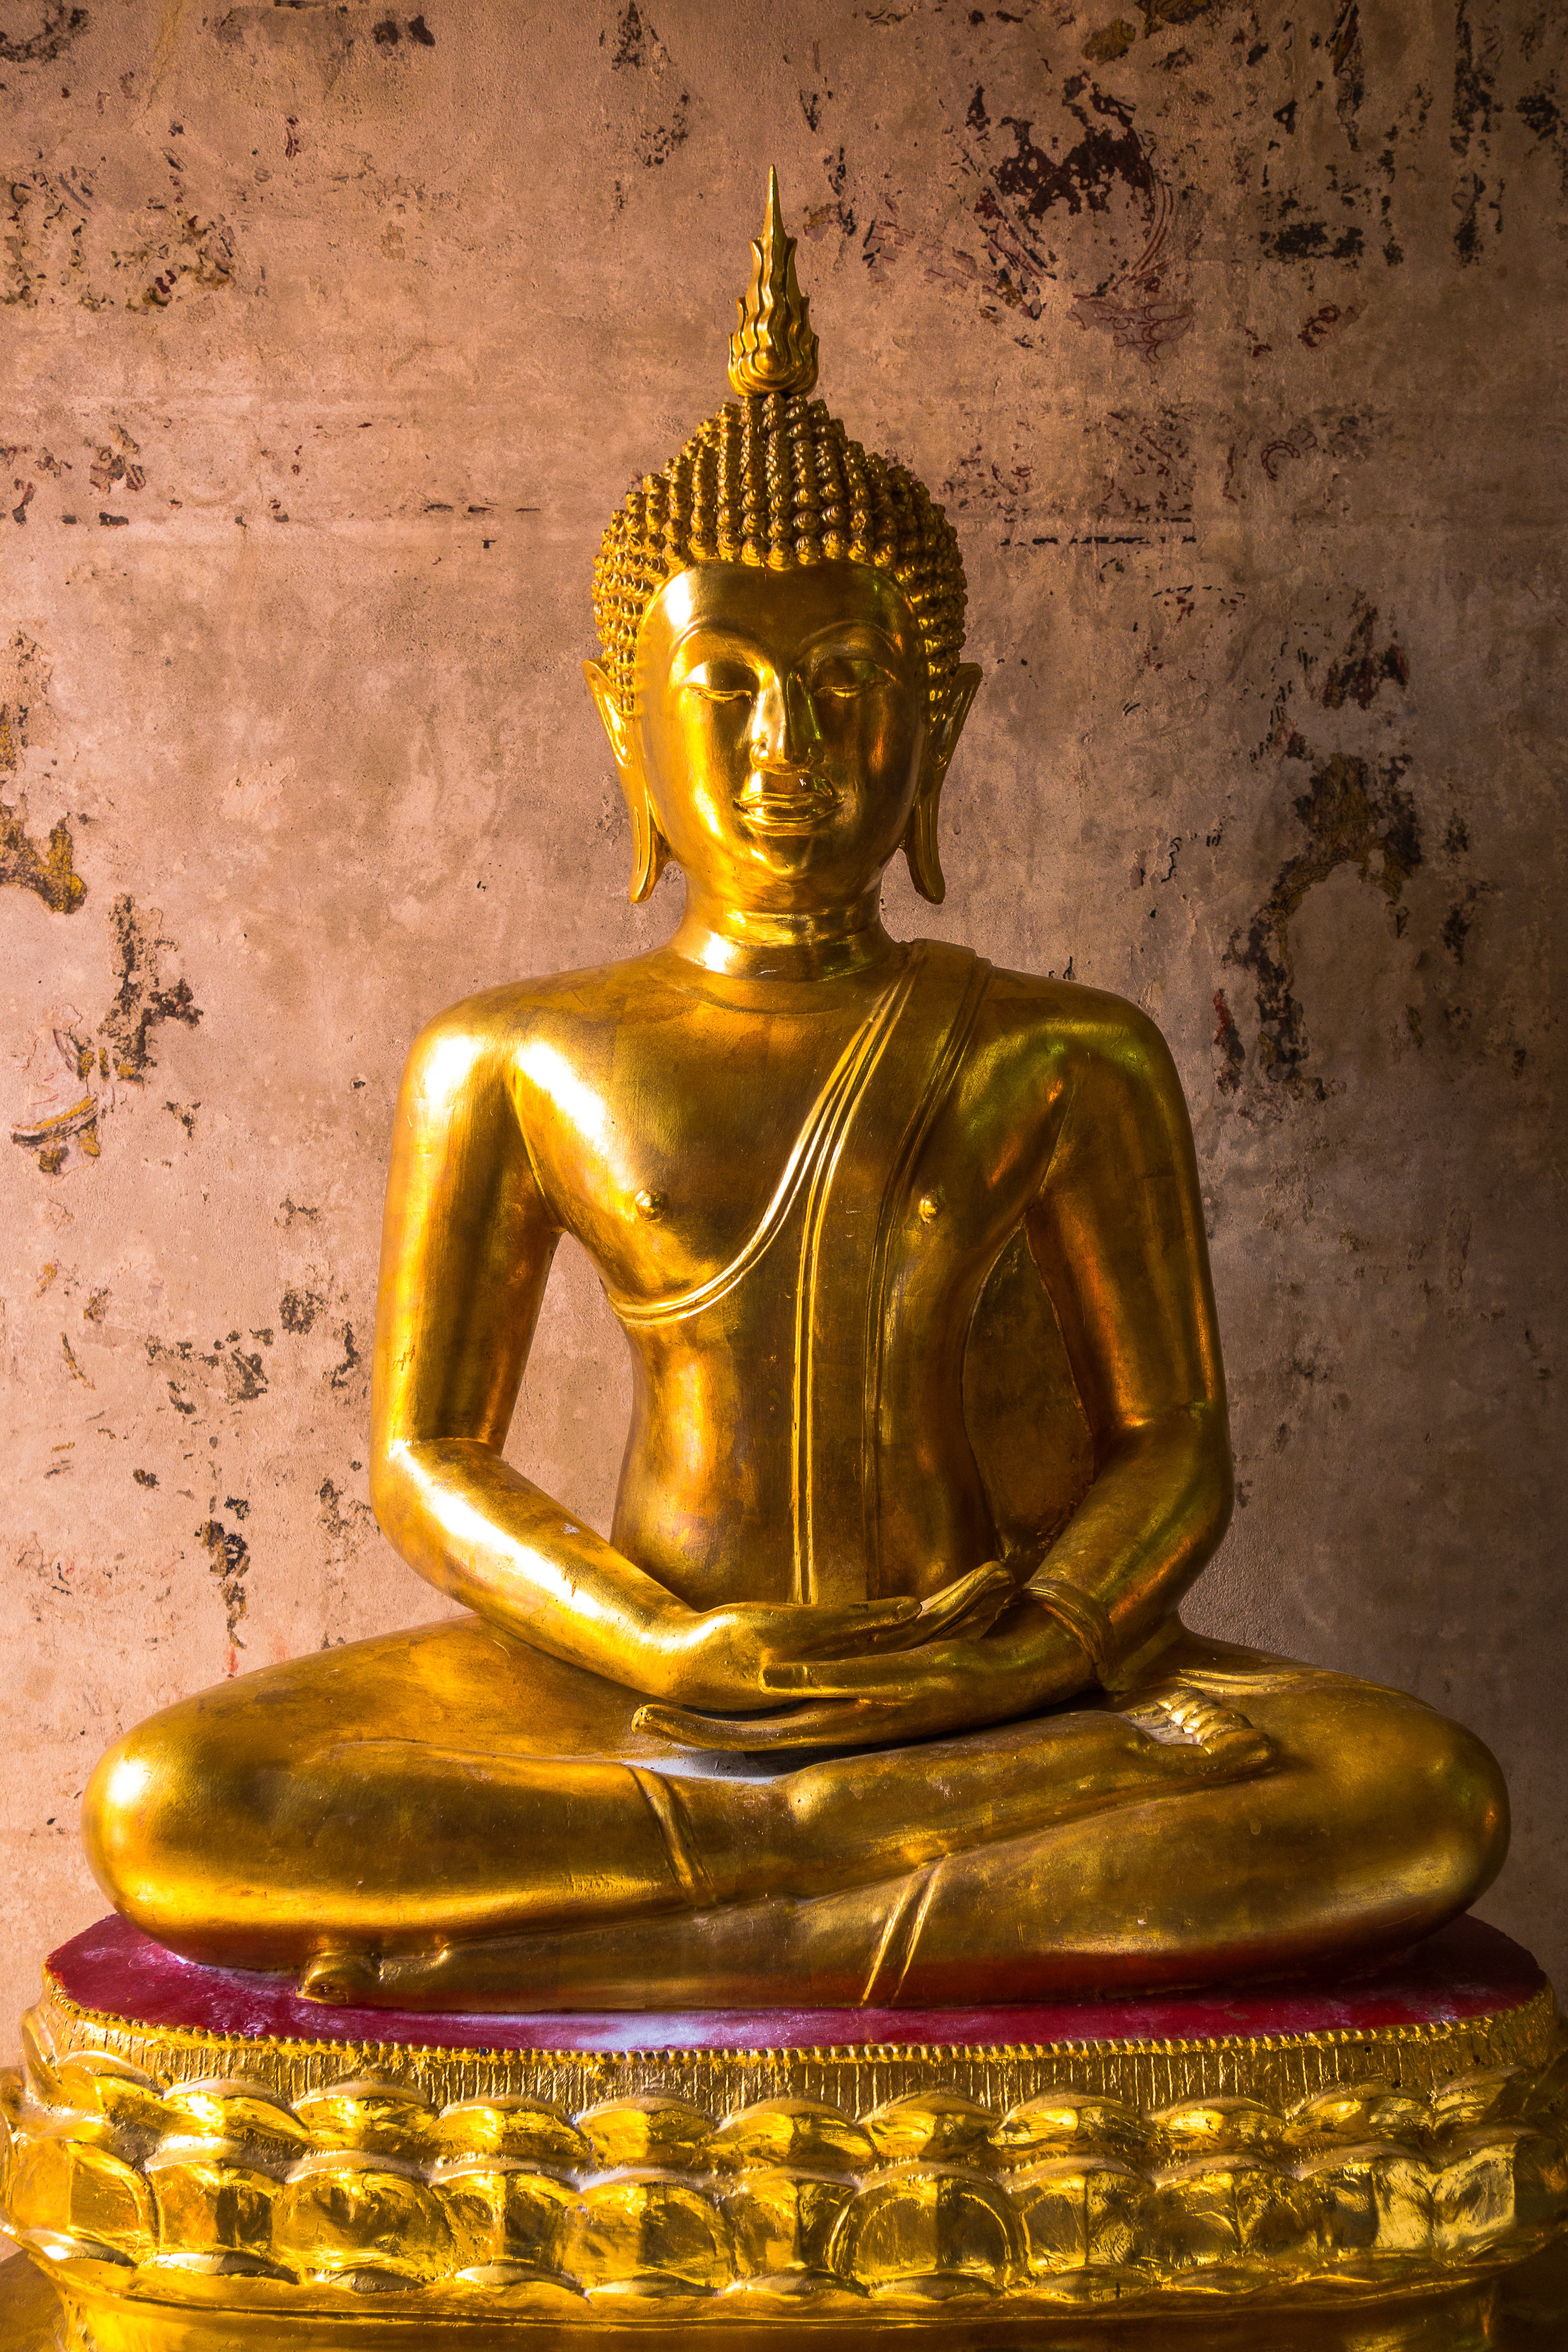
Thai architecture, thai culture, temples, traditions, head, statue, sculpture, human body, temple, meditation, yellow, art, metal, monument, event, sitting, Zen master, place of worship, bronze, religious institute, gold, brass, artifact, chest, bronze sculpture, shrine, mythology, fictional character, worship